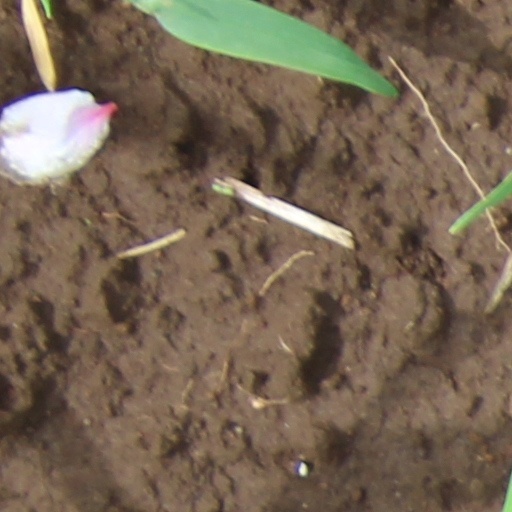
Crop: wheat